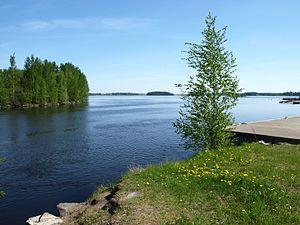
Nokia est une ville du sud-ouest de la Finlande. Elle se situe dans la région du Pirkanmaa, à proximité immédiate de Tampere.